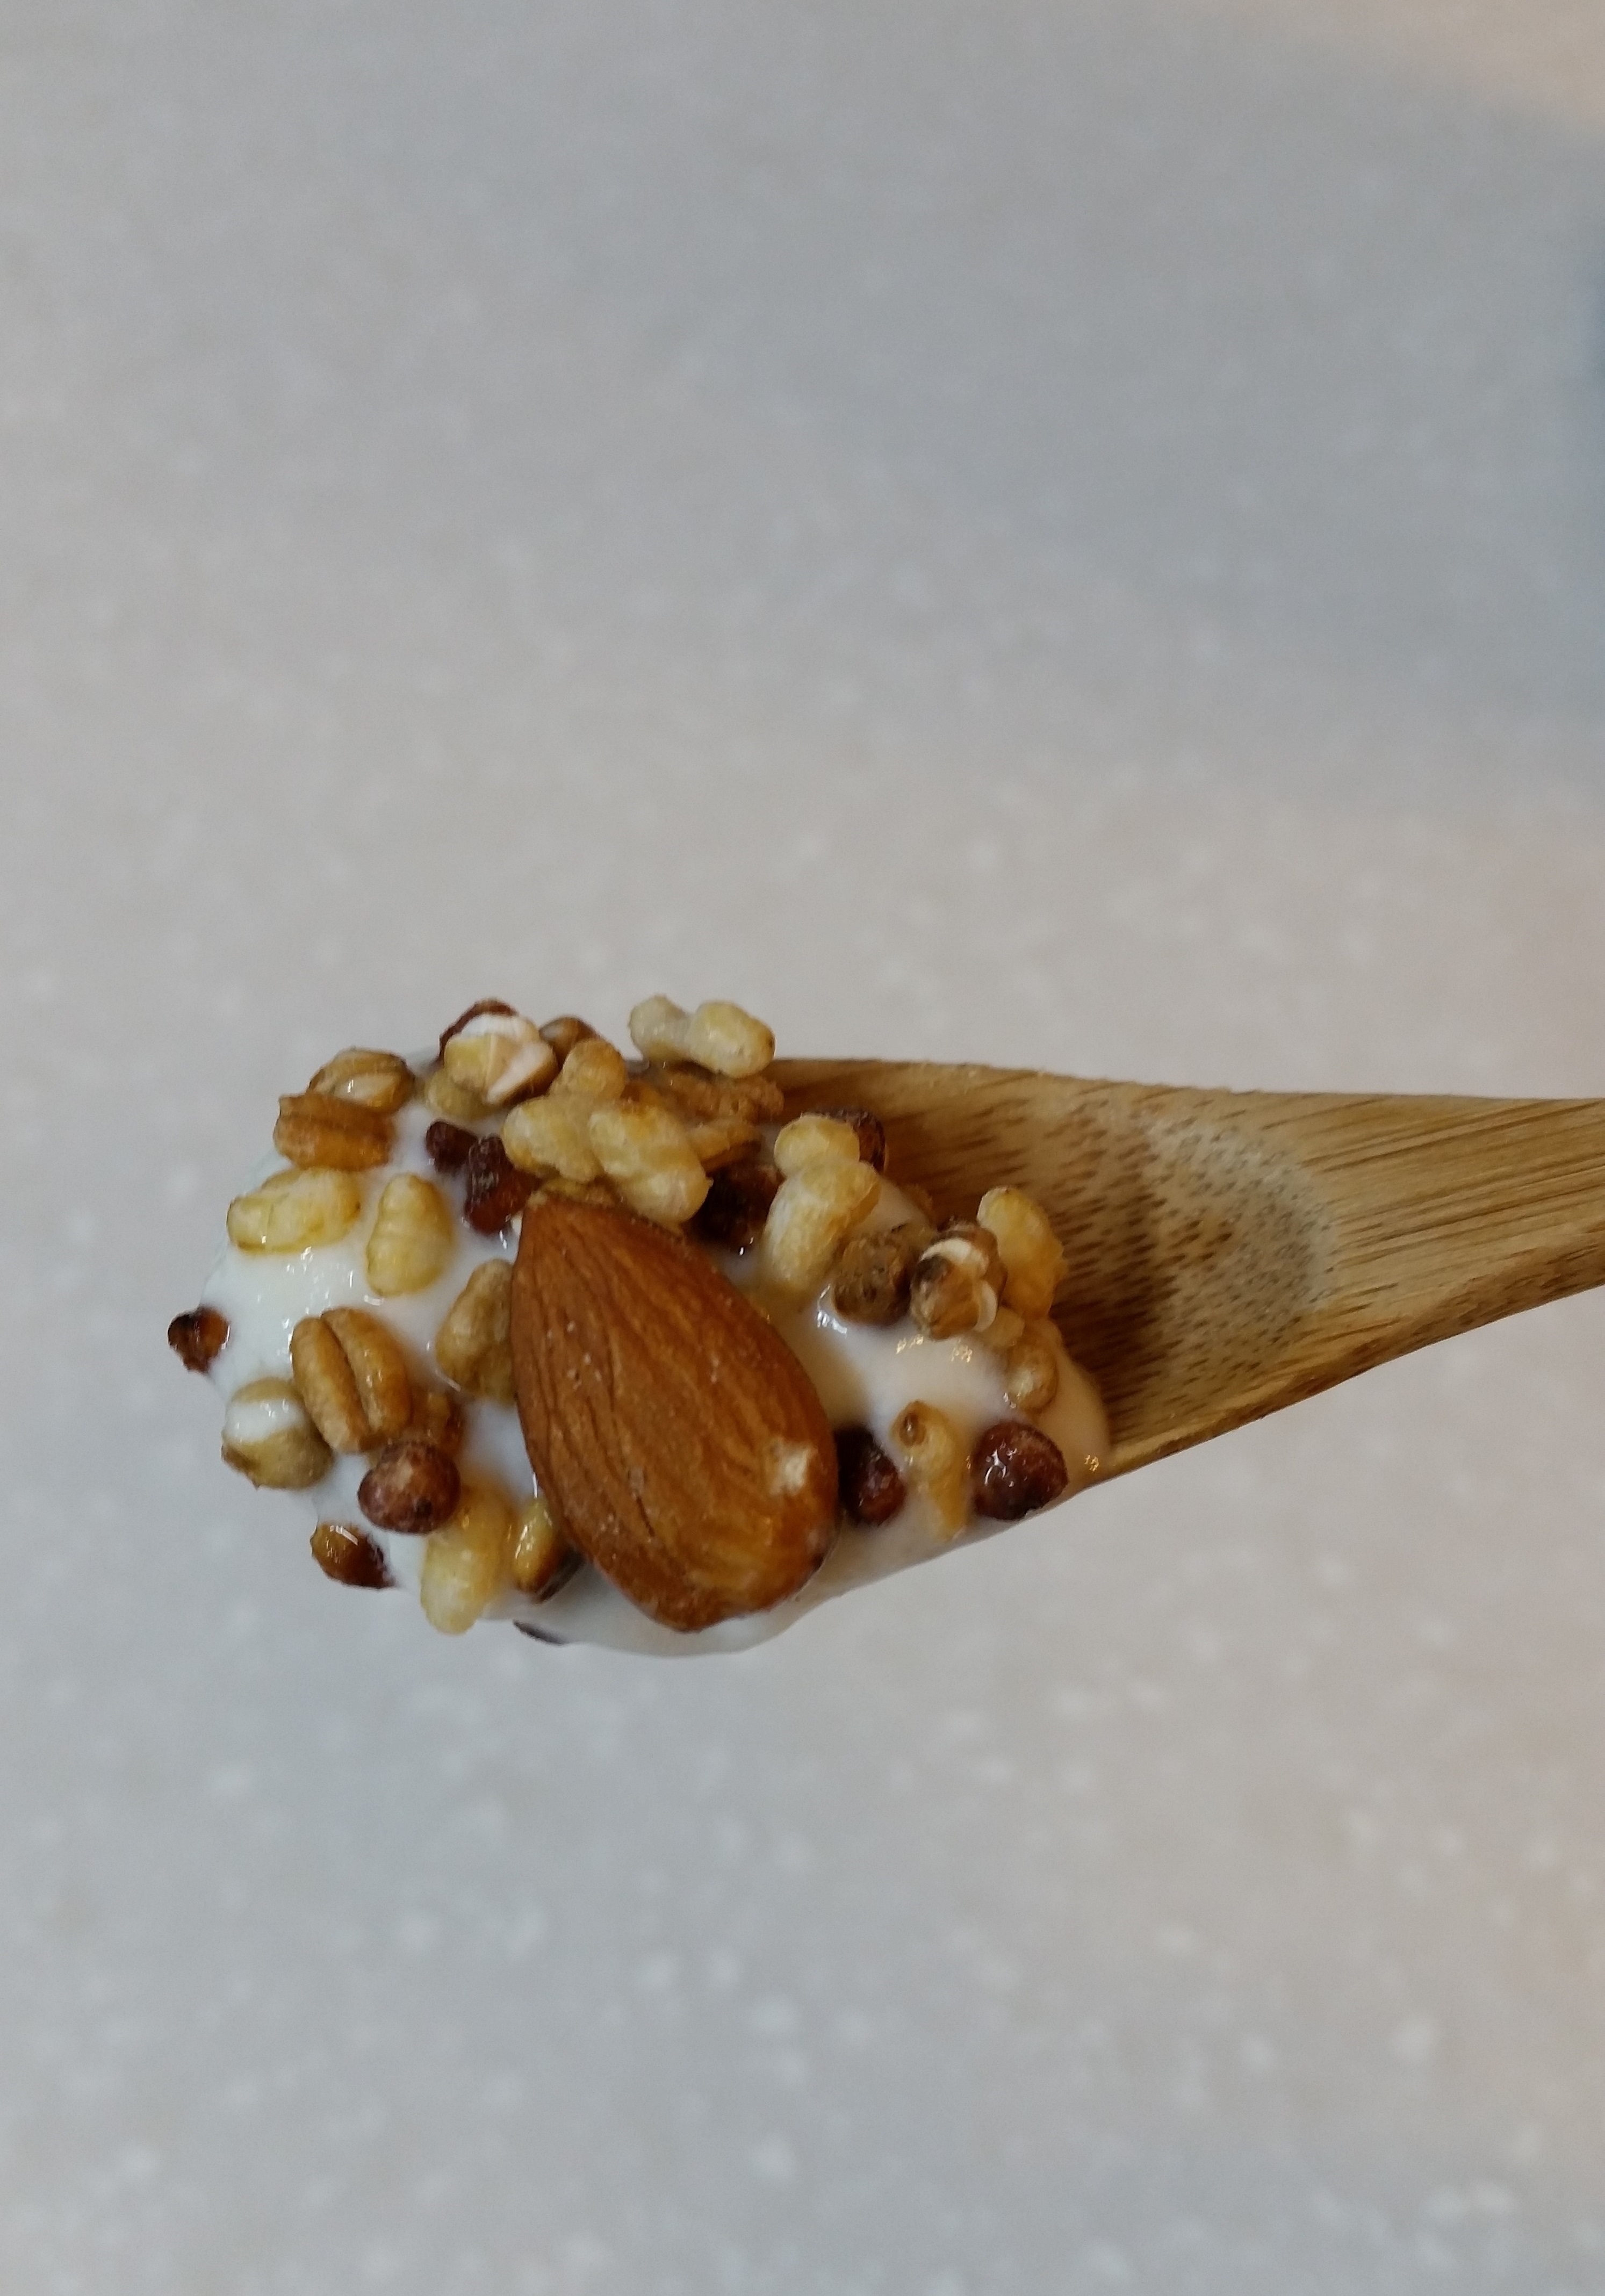
food, produce, breakfast, snack, dessert, health, yoghurt, jewellery, snack food, floating eat